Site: brandenburg
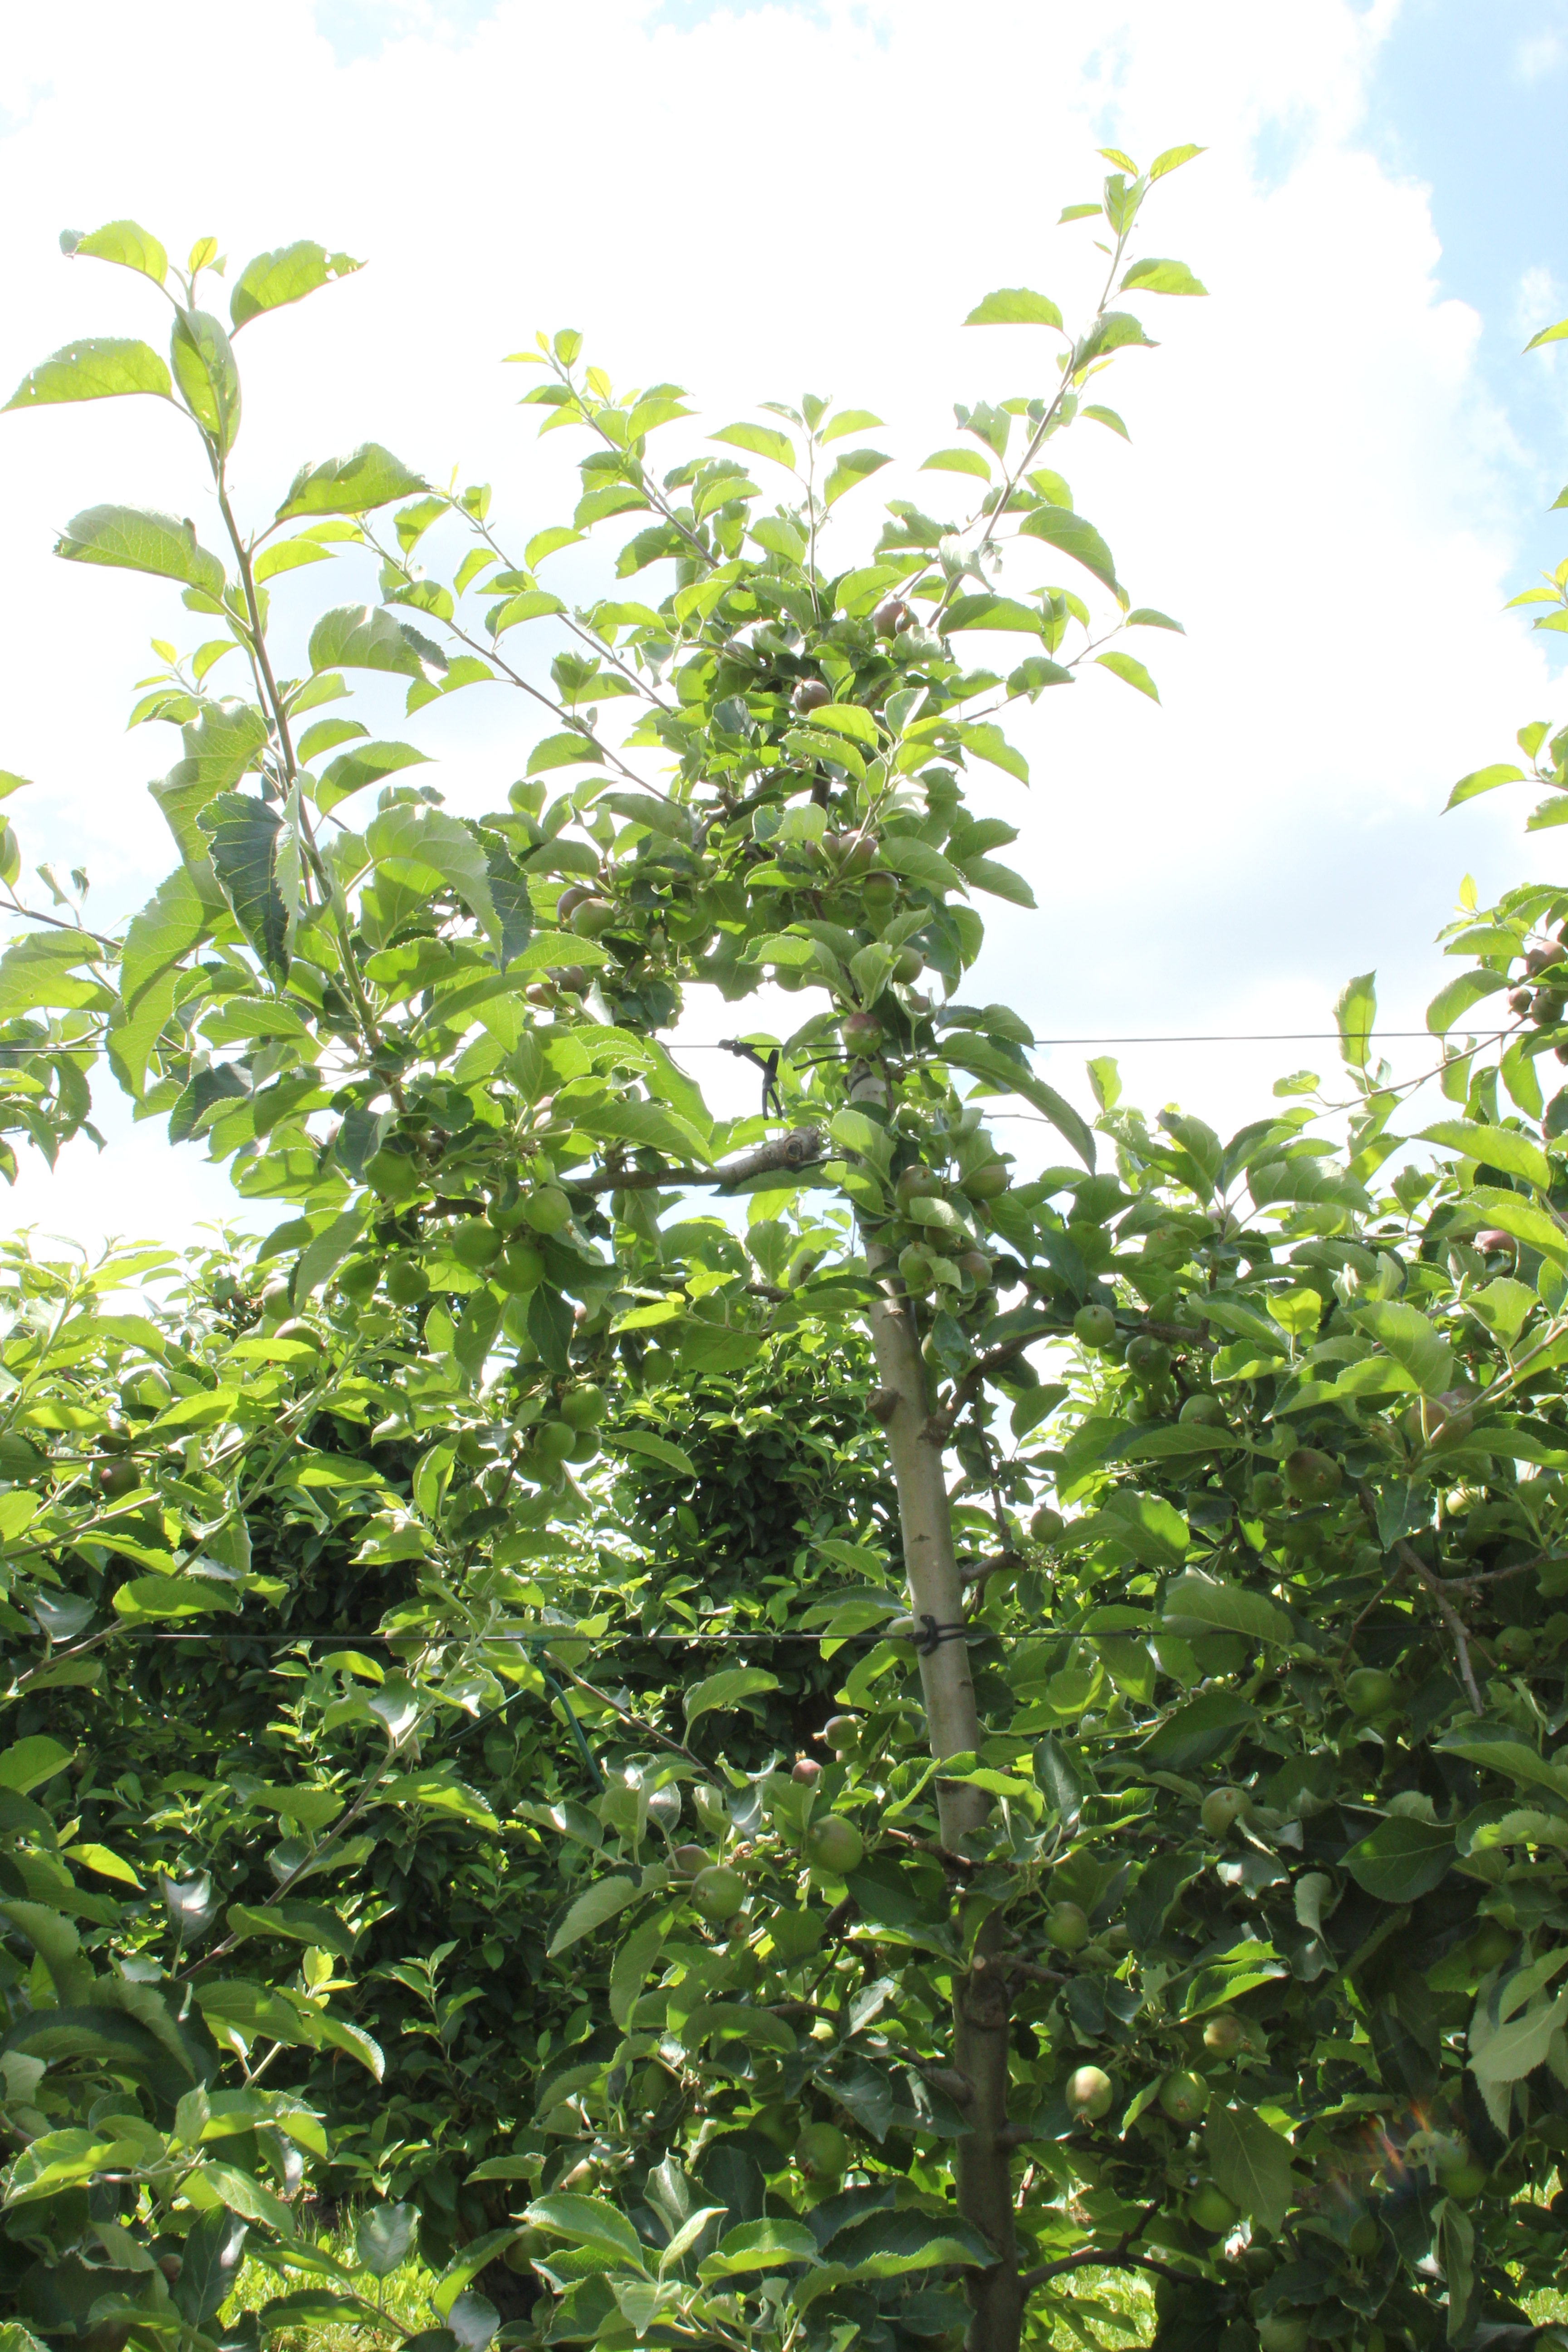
Growth stage (BBCH 73): Development of fruit